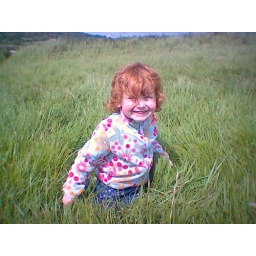
Deep in this grass is j's new pet rock collected from the charmouth beach.